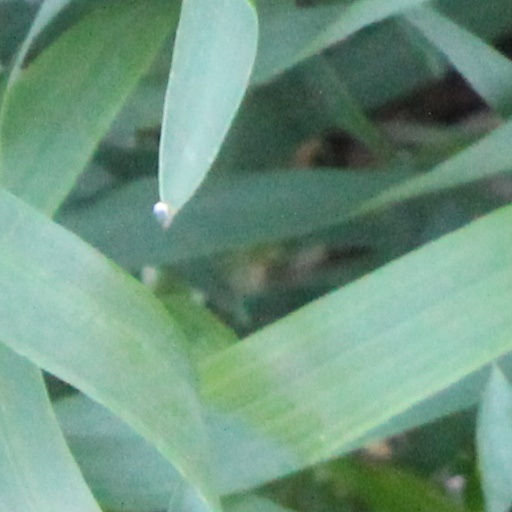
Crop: wheat